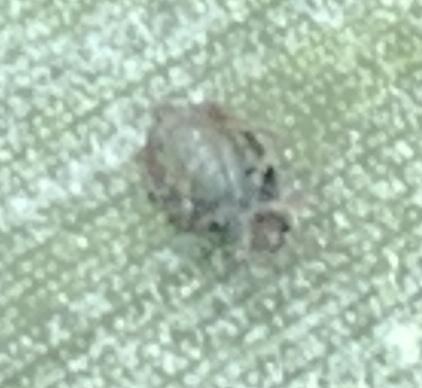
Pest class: bird_cherry_oat_aphid